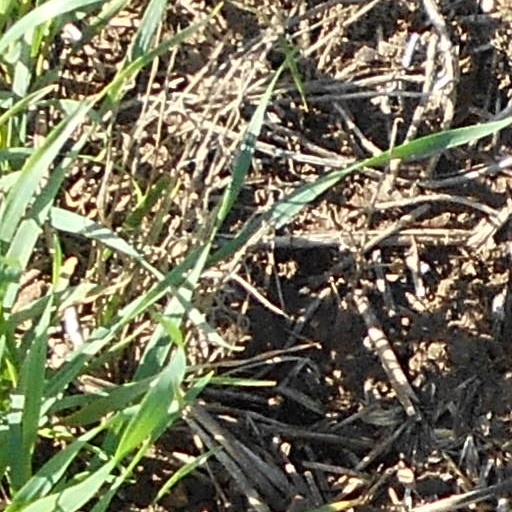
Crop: wheat